Ludwig II of Bavaria

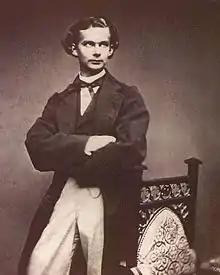
Ludwig II just after his accession to the throne of Bavaria in 1864

Ludwig was not close to either of his parents. King Maximilian's advisers had suggested that on his daily walks he might like, at times, to be accompanied by his future successor. The King replied, "But what am I to say to him? After all, my son takes no interest in what other people tell him." Later, Ludwig would refer to his mother as "my predecessor's consort". He was far closer to his grandfather, the deposed and notorious King Ludwig I.